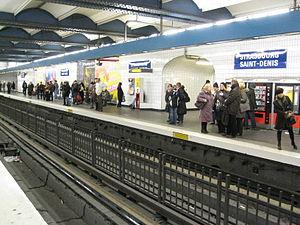
Strasbourg - Saint-Denis est une station des lignes 4, 8 et 9 du métro de Paris, située à la limite des 2ᵉ, 3ᵉ et 10ᵉ arrondissements de Paris.